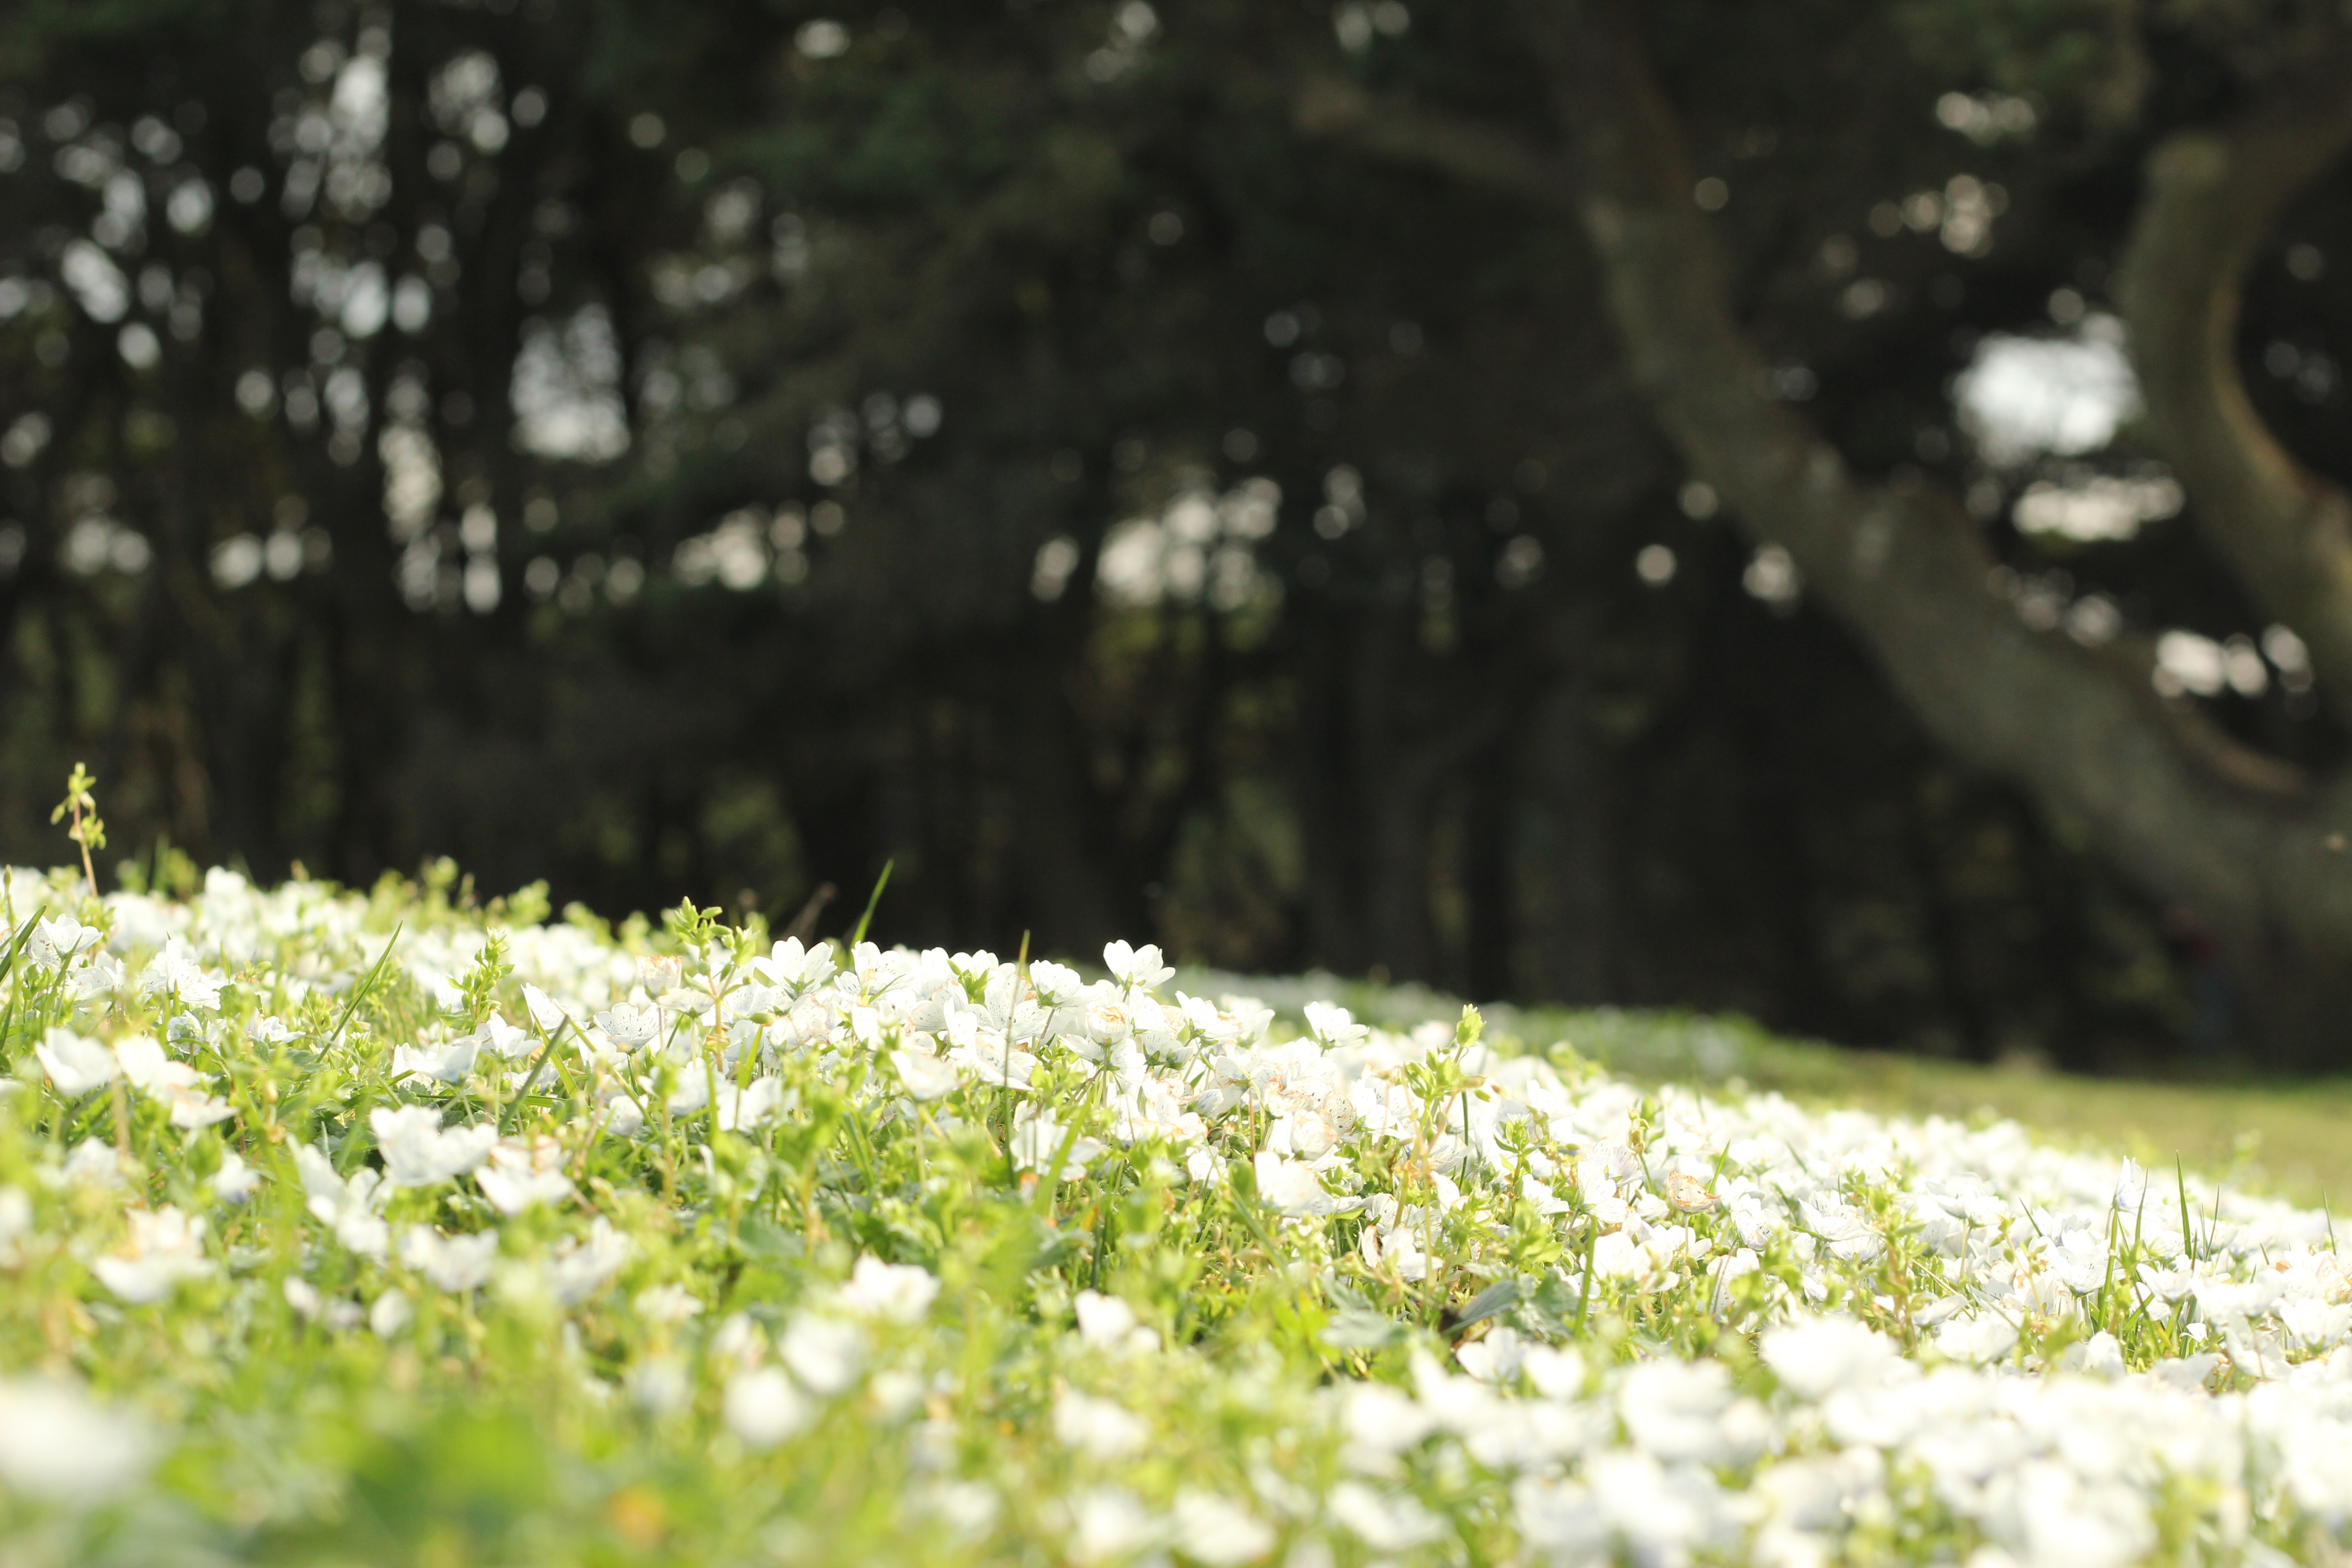
tree, nature, forest, grass, branch, blossom, light, plant, lawn, photography, meadow, sunlight, leaf, flower, green, autumn, flora, woodland, habitat, macro photography, woody plant